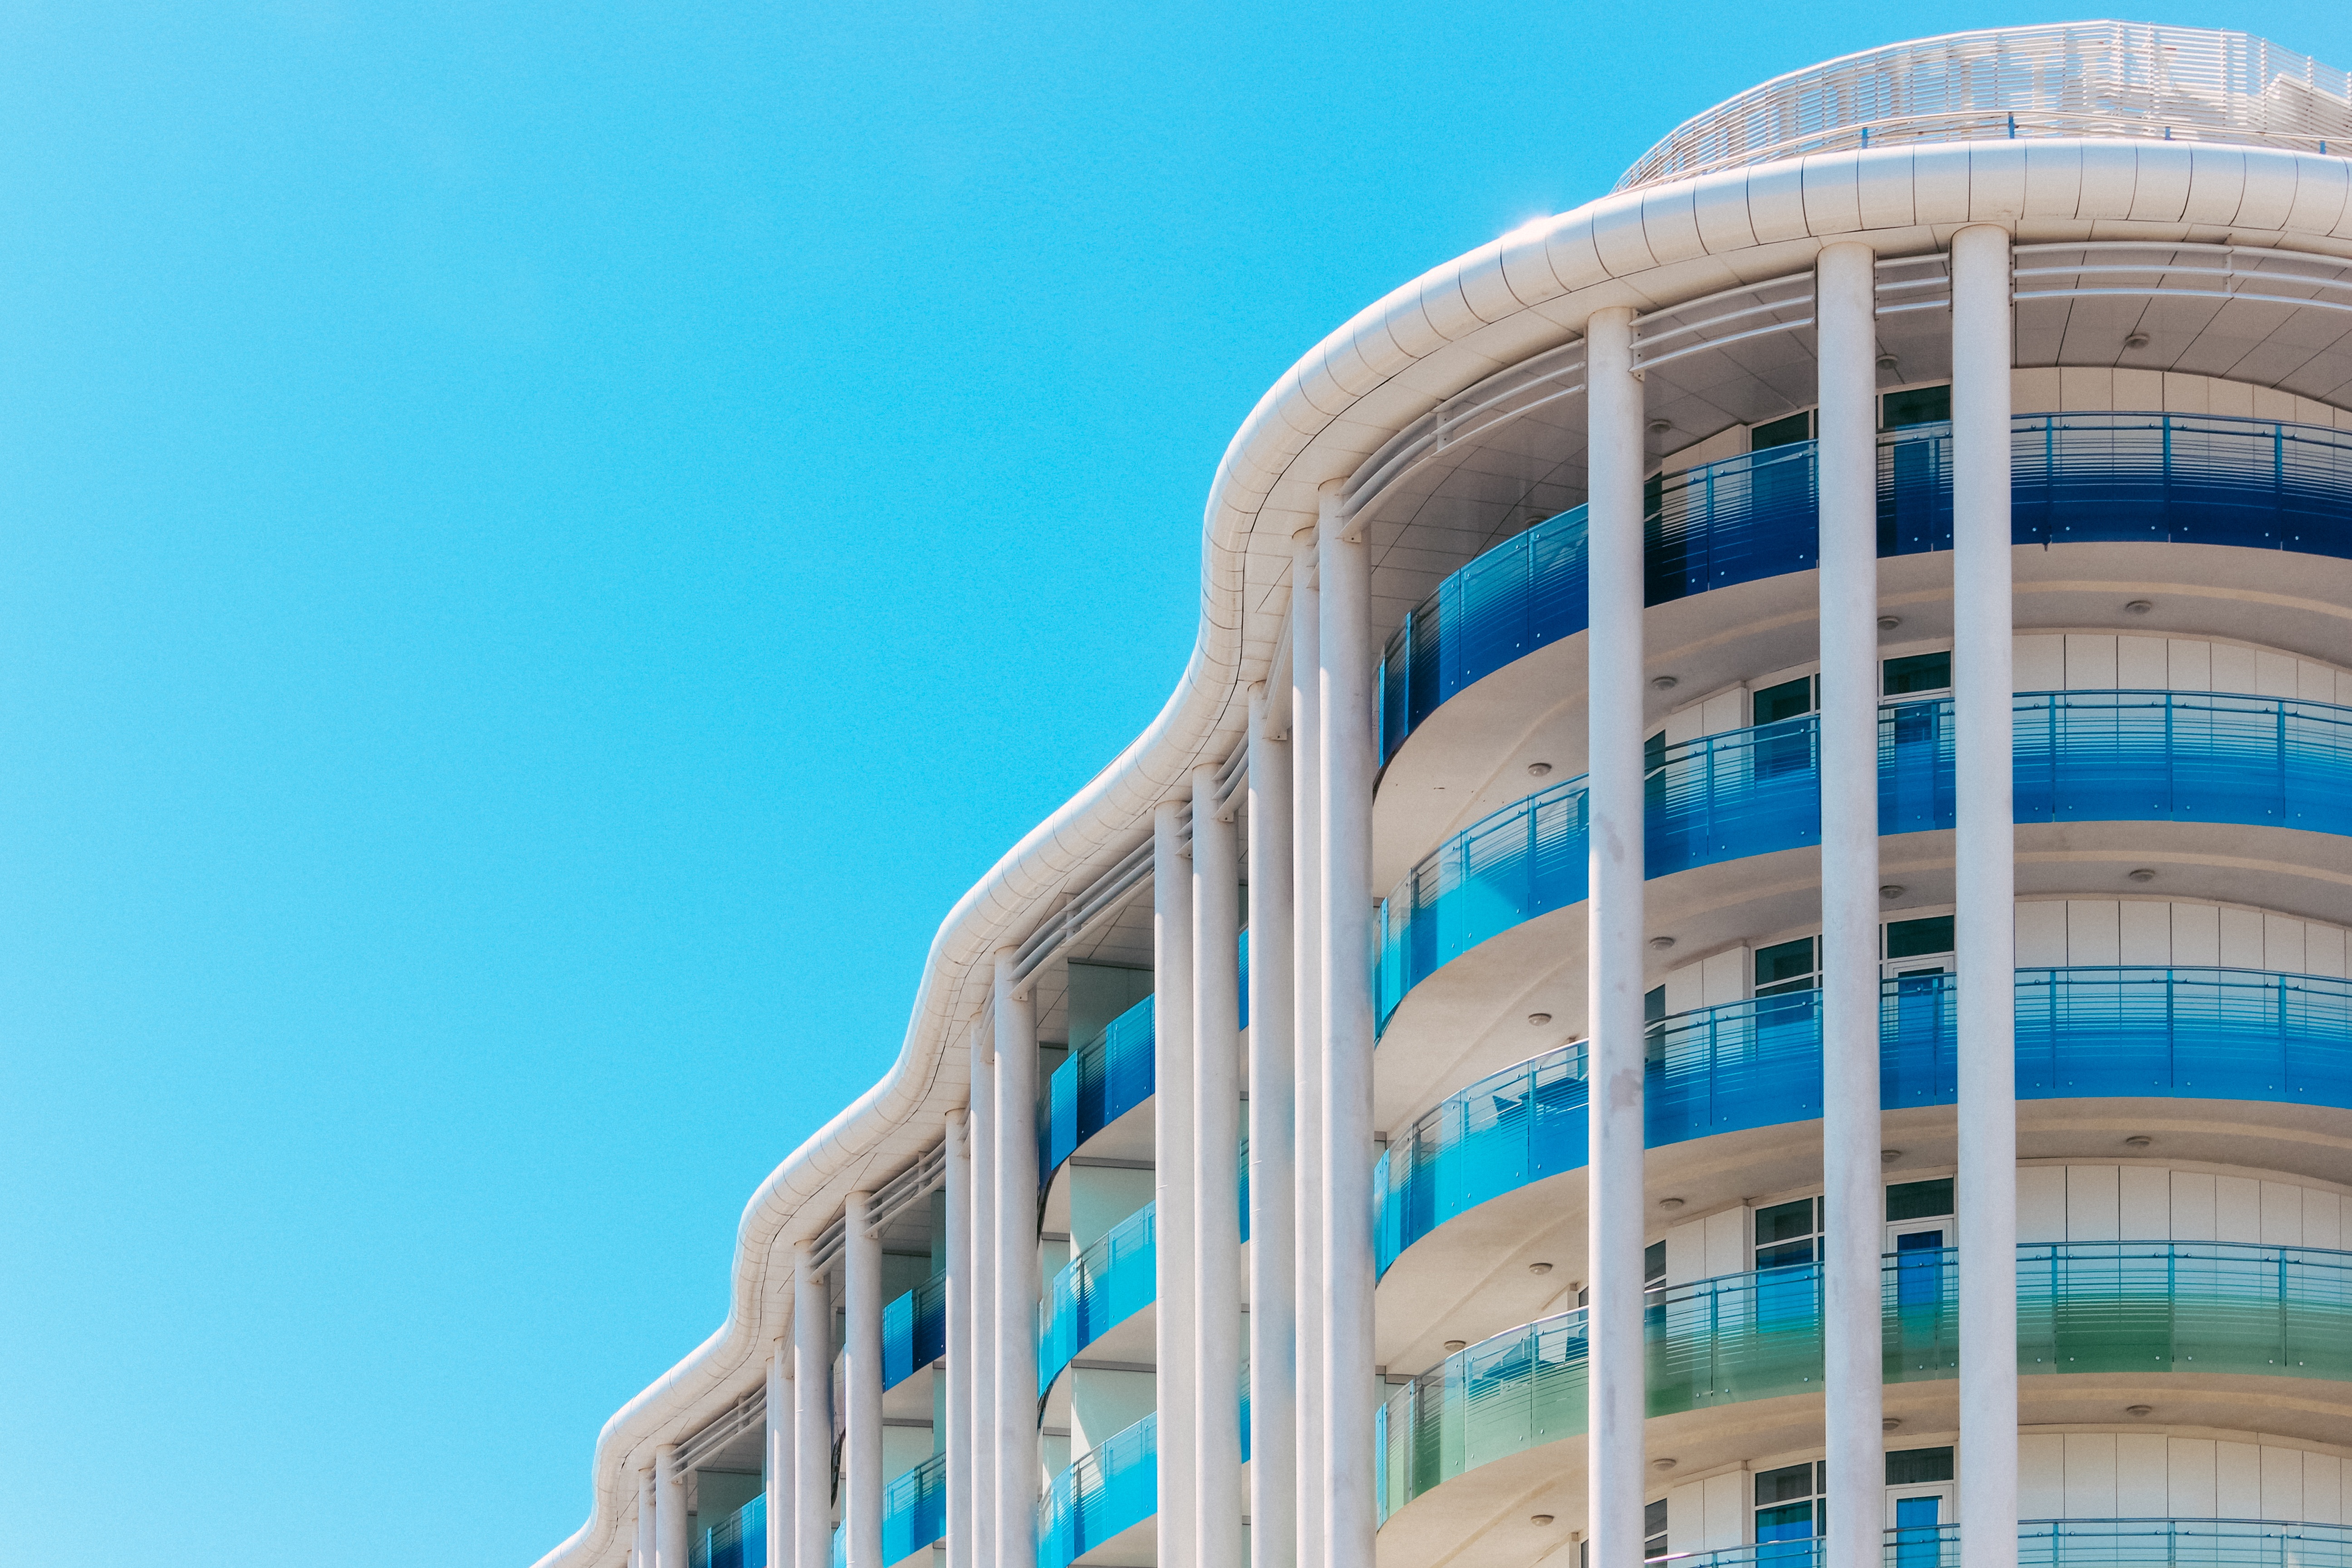
architecture, skyscraper, landmark, facade, blue, tower block, headquarters, condominium